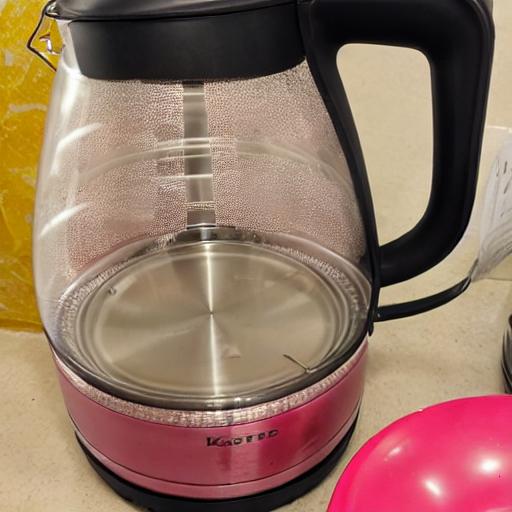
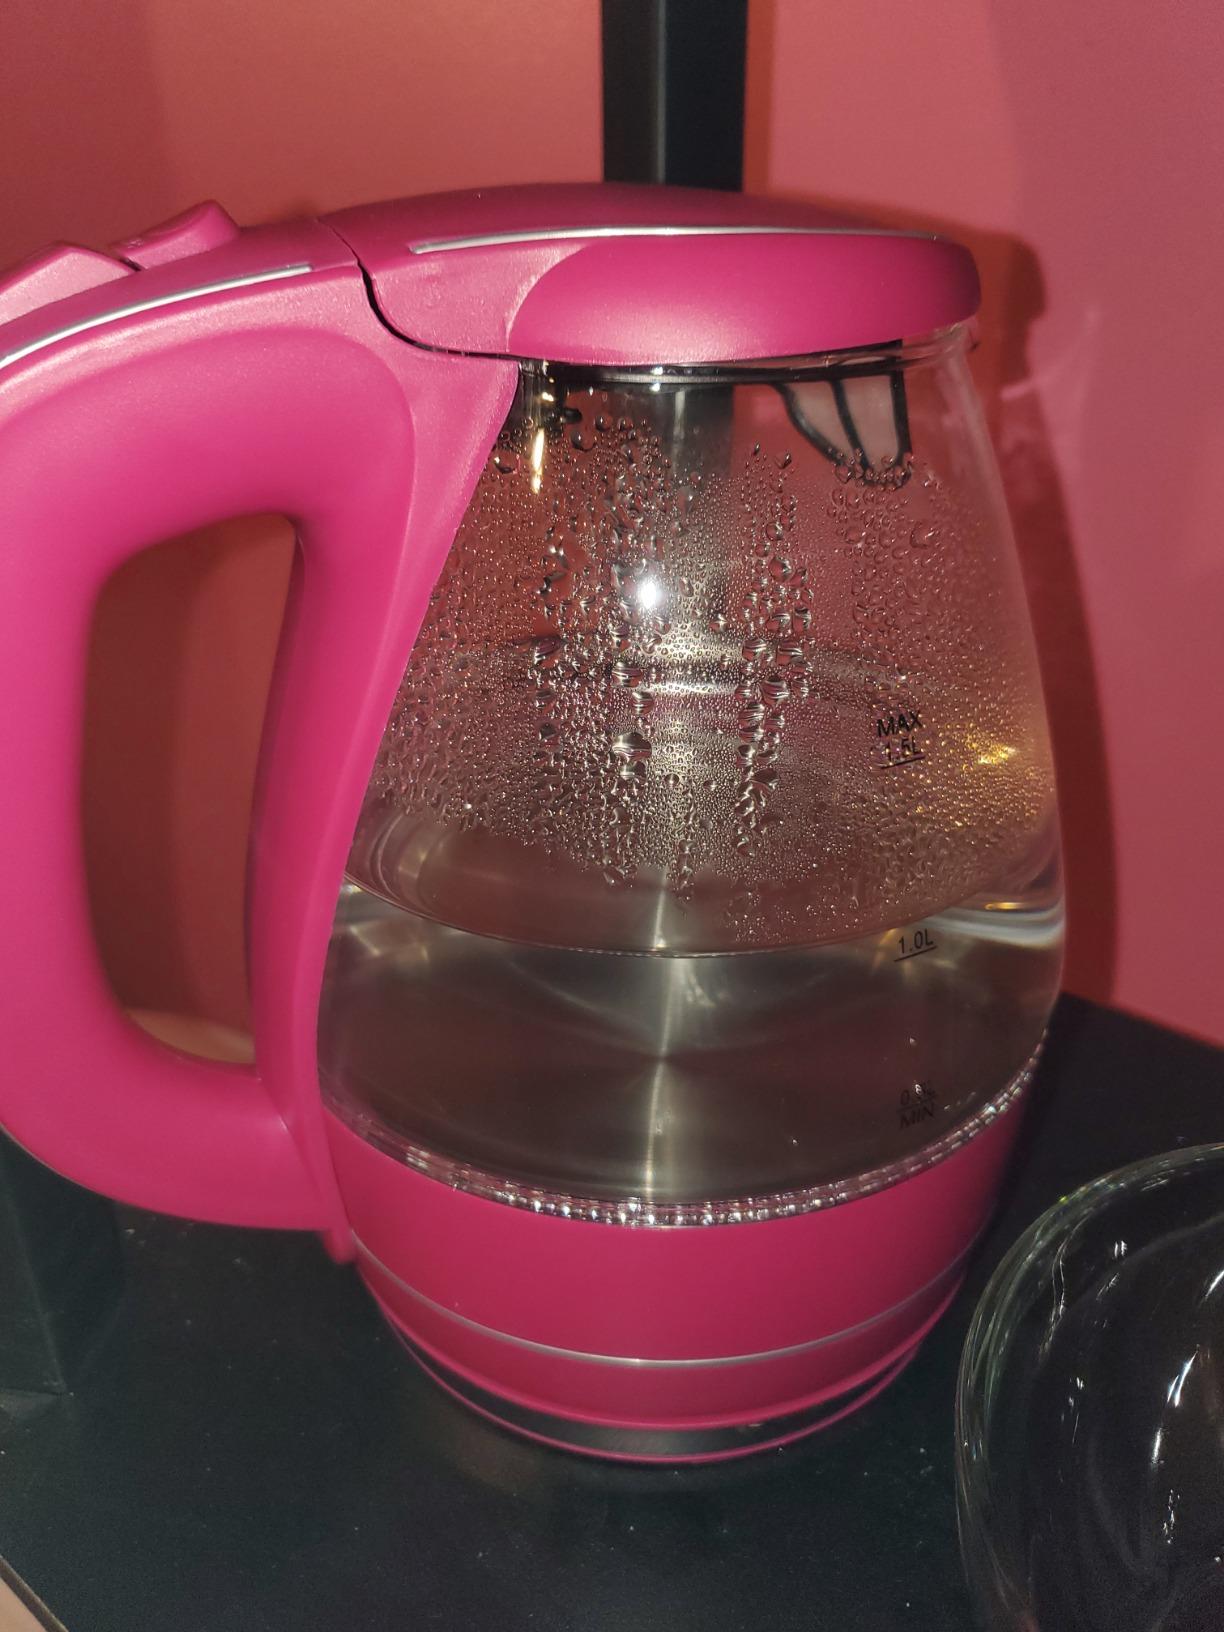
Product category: items_kettle
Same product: no